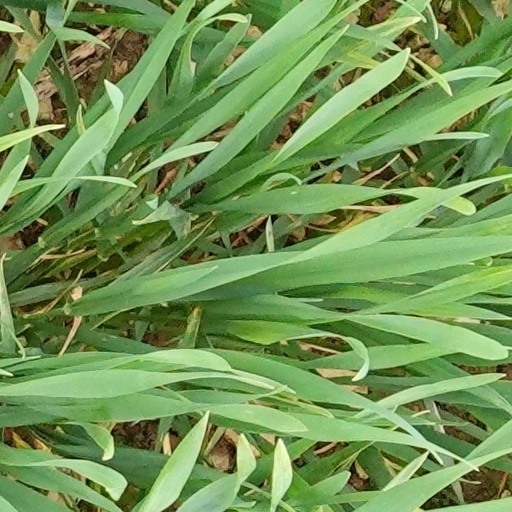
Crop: wheat